La Crête Abbey

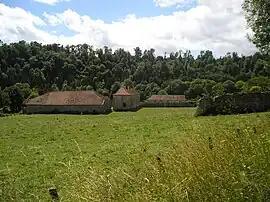
Abbey remains

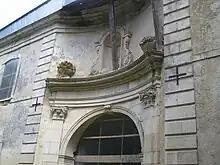
Gate house

La Crête Abbey (anciently "La Chreste") was a Cistercian monastery in the commune of Bourdons-sur-Rognon in the département of Haute-Marne, France.